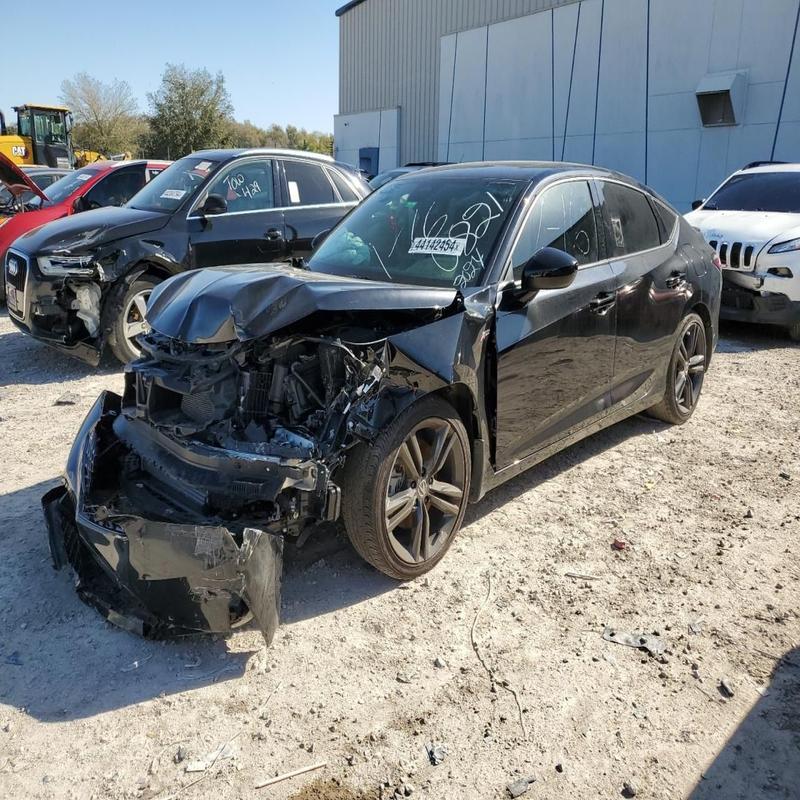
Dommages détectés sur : plaque d'immatriculation avant, pare-choc avant, feu avant droit, feu avant gauche, capot, aile avant gauche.
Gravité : majeur